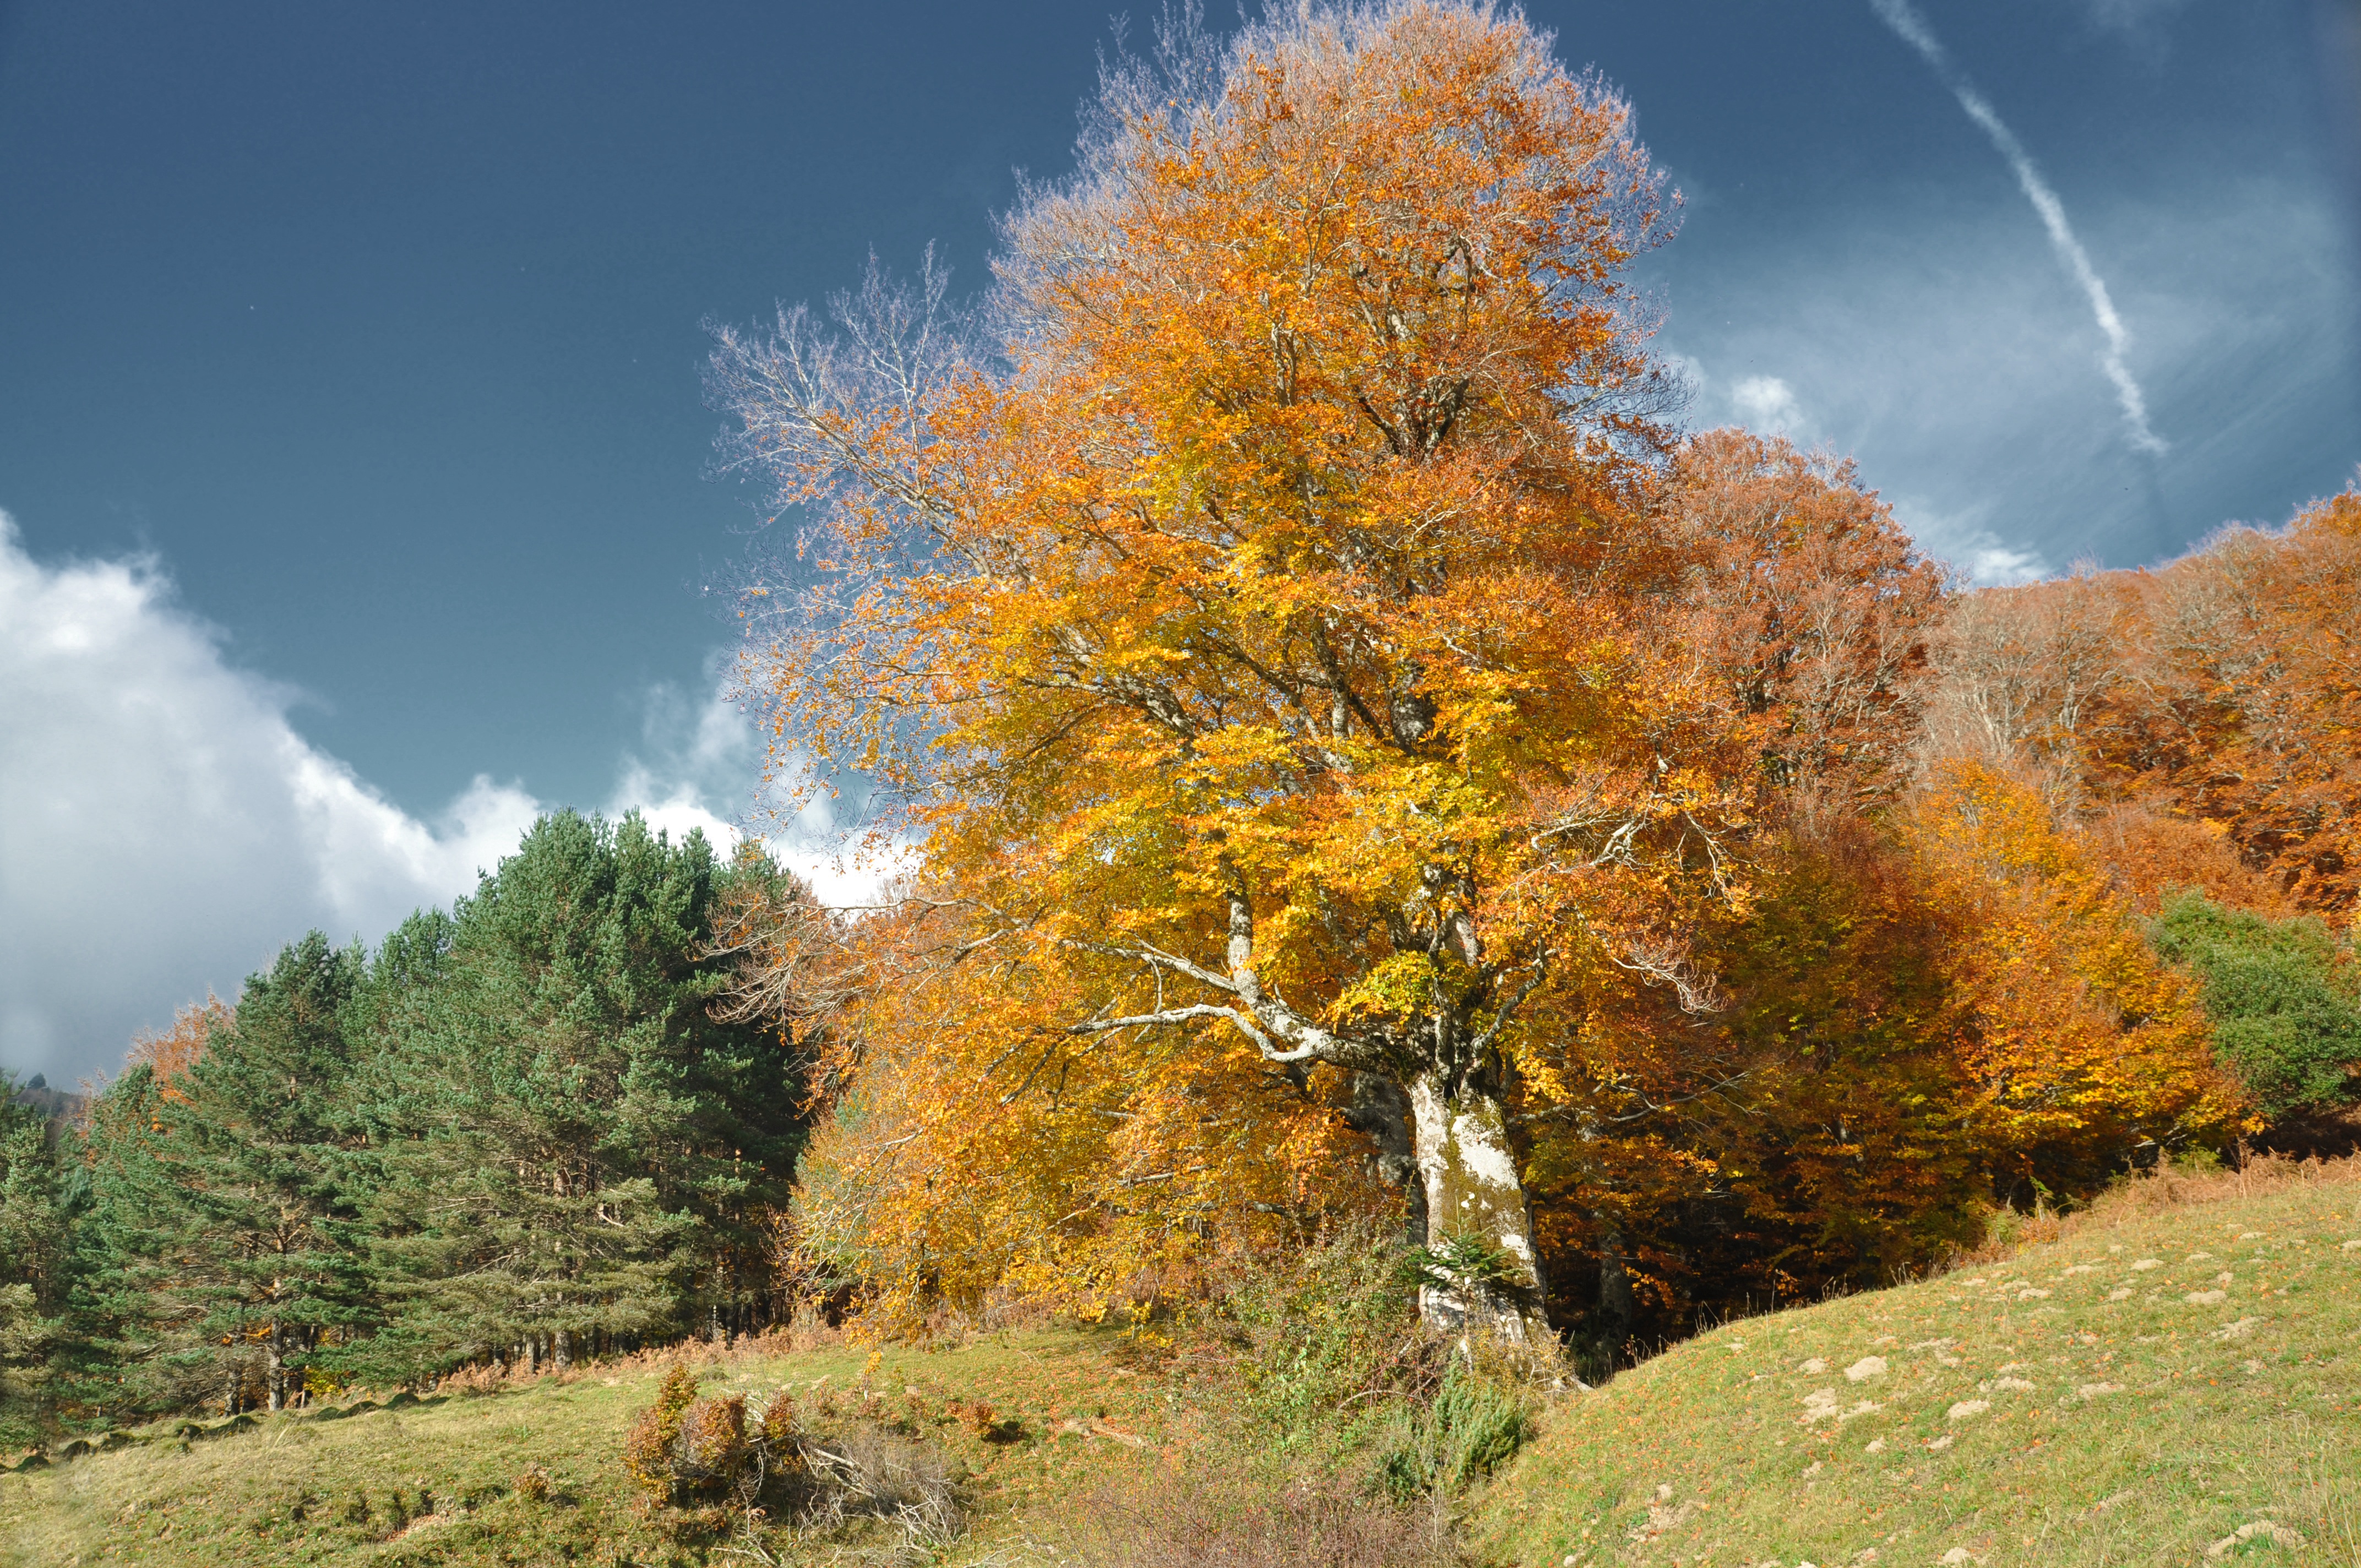
landscape, tree, nature, forest, wilderness, mountain, plant, sky, meadow, sunlight, morning, leaf, color, autumn, season, spain, deciduous, woodland, larch, ecosystem, pyrenees, huesca, atmospheric phenomenon, woody plant, tree fall